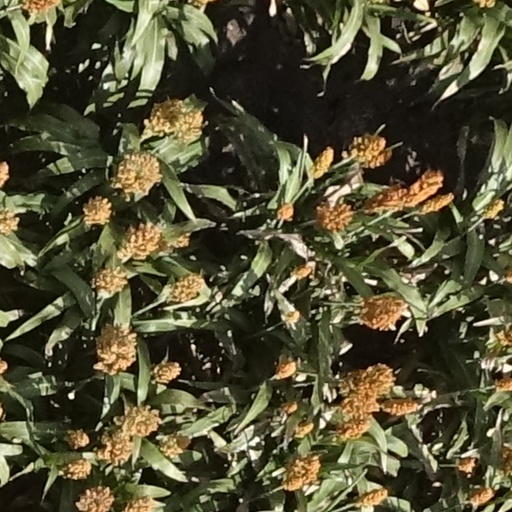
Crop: sorghum